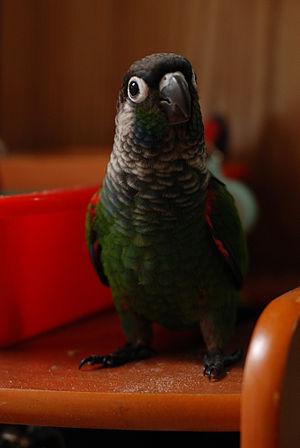
La Conure perlée est une espèce d'oiseaux de la famille des Psittacidae endémique du Brésil.